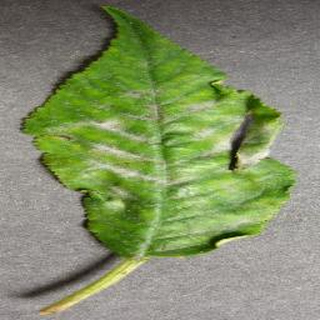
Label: cherry_powdery_mildew